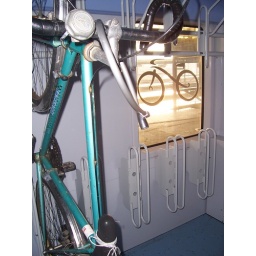
my bike in the bike car